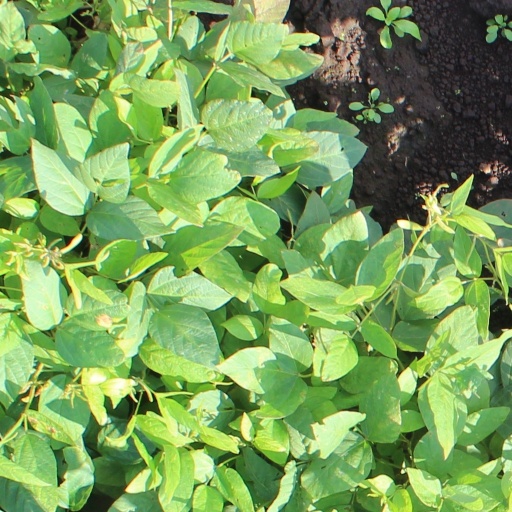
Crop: soybean